Grand appartement de la reine

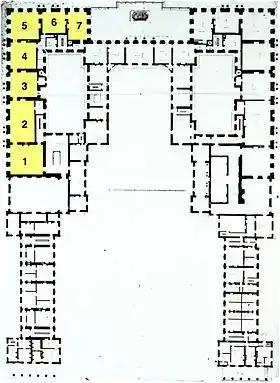
Plan of the Palace of Versailles (before the third building campaign), with the Queen's grand apartment marked in yellow

The grand appartement de la reine is the Queen's grand apartment of the Palace of Versailles.